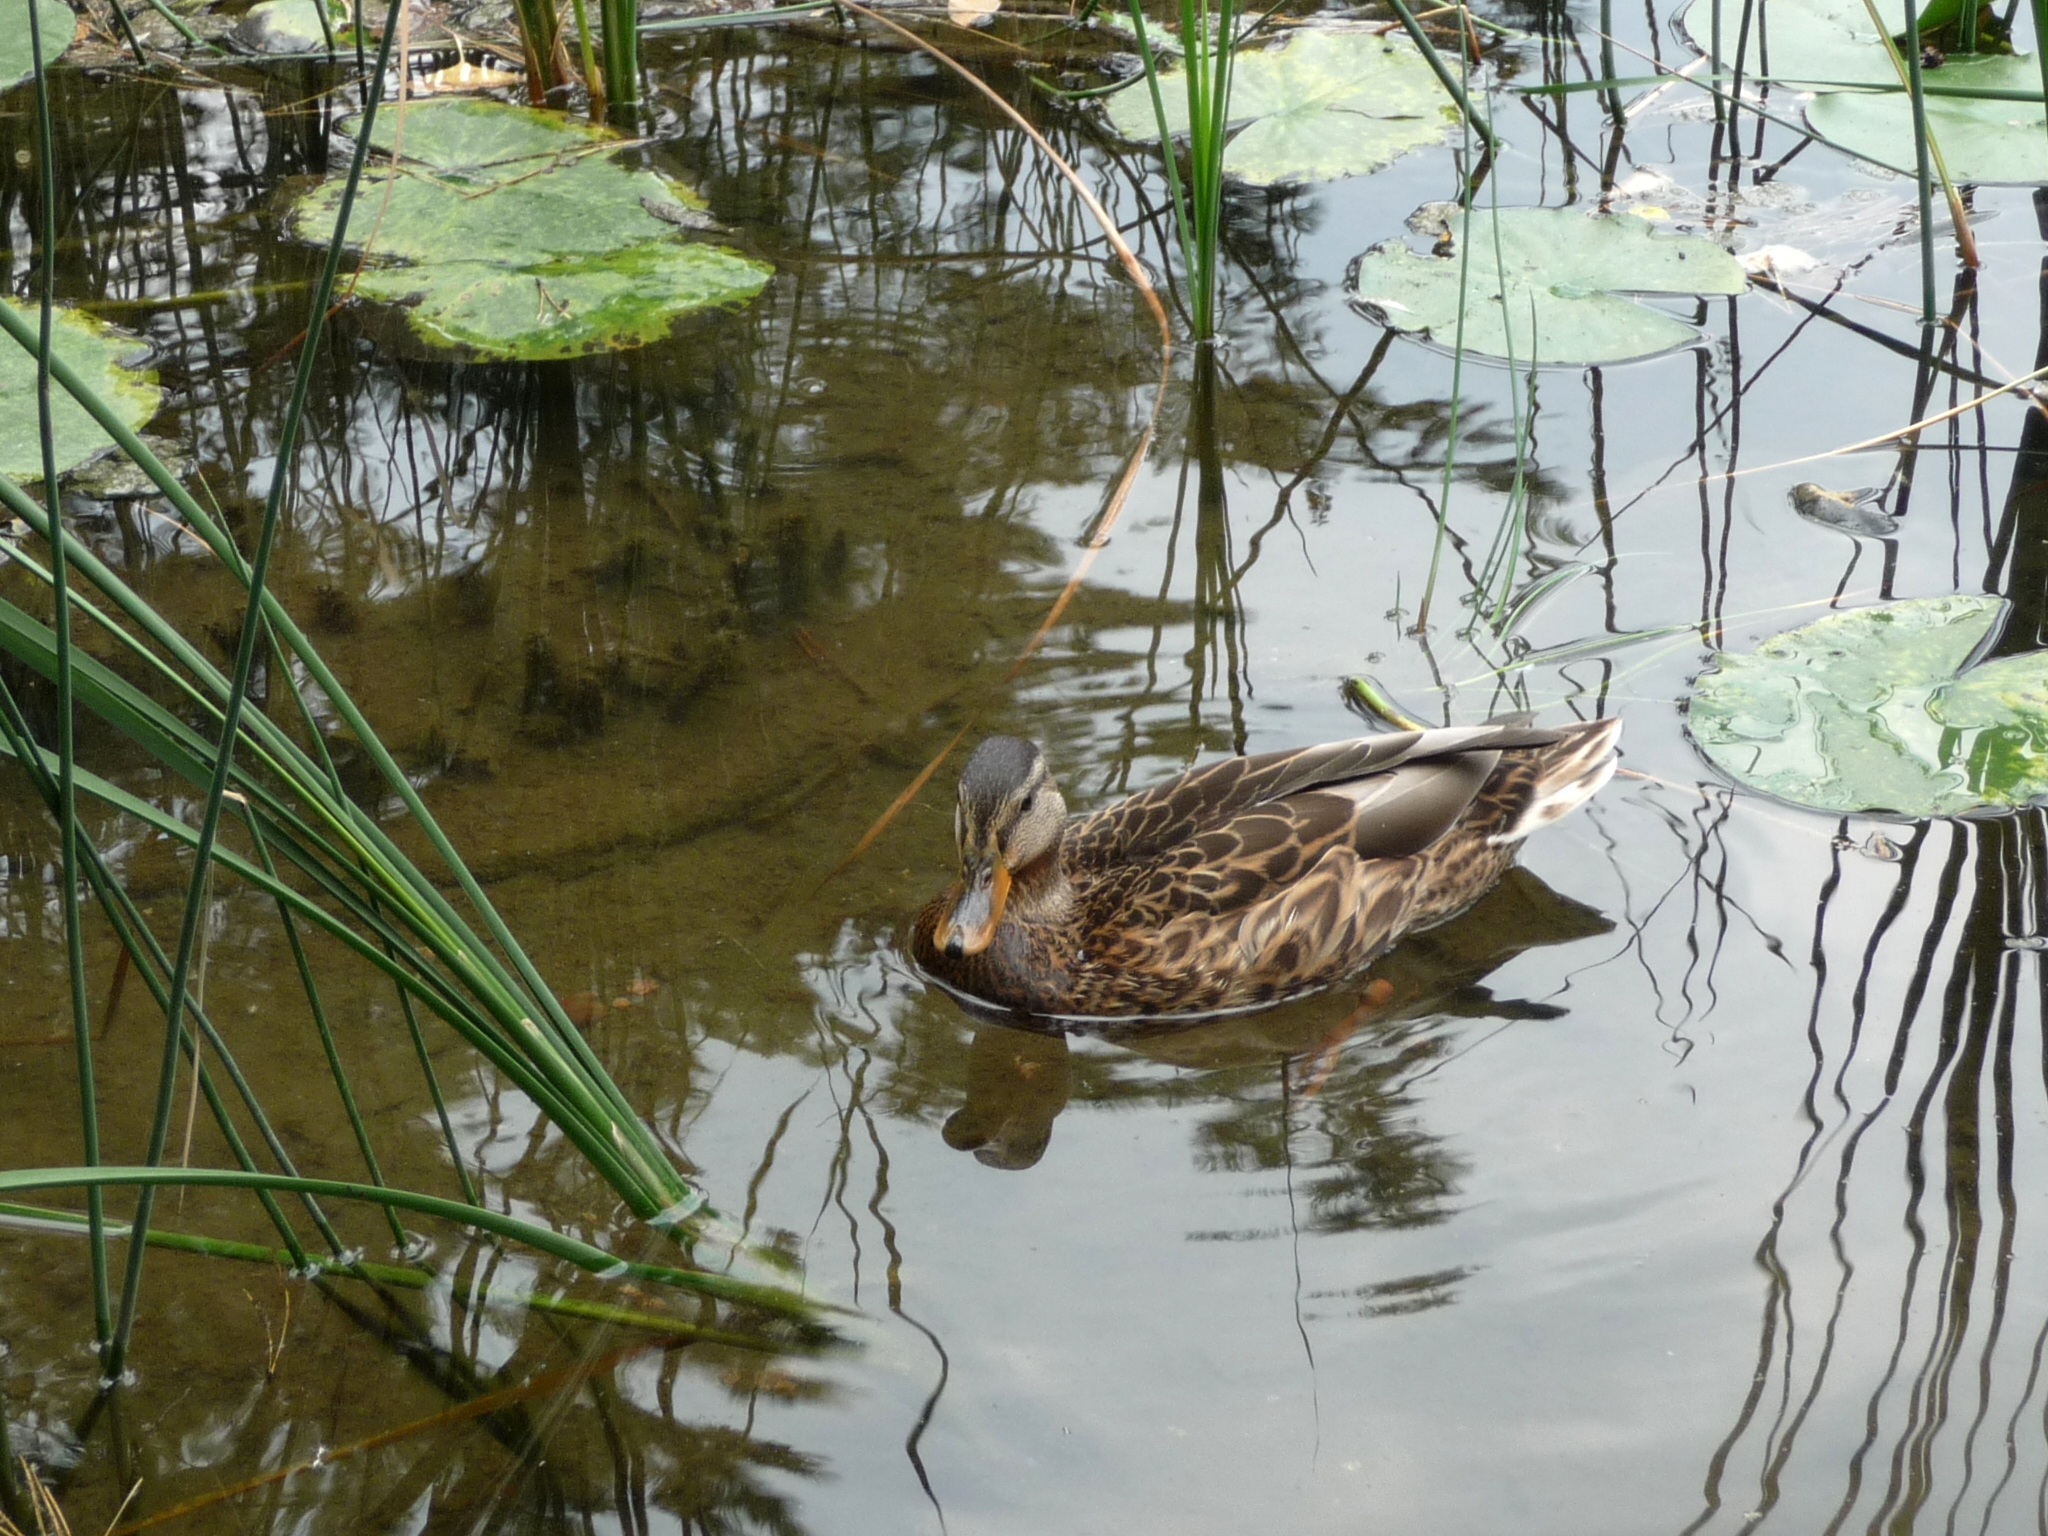
water, nature, swamp, bird, lake, pond, wildlife, reflection, waterfront, fauna, duck, animals, wetland, vertebrate, ducks, waterfowl, water bird, mallard, mallard duck, mirror image, wild ducks, forest lake, bayou, ducks geese and swans